The Hive (2014 film)

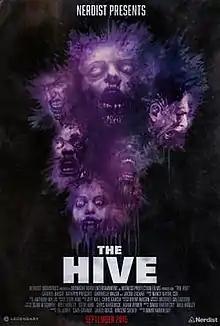
Theatrical release poster

The Hive is a 2014 American science fiction horror film co-written and directed by David Yarovesky. The film was released in a limited release on September 14, 2015, by Nerdist Industries.